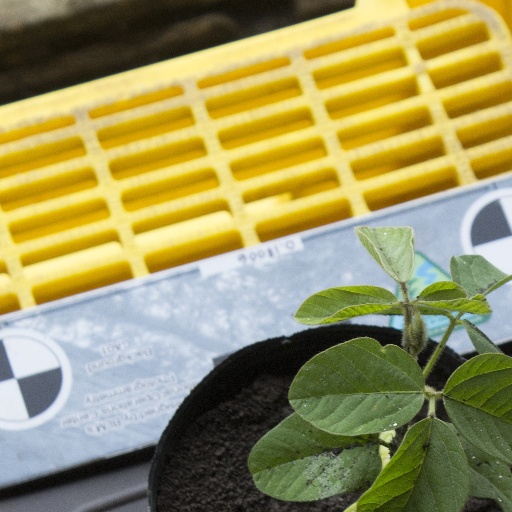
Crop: soybean